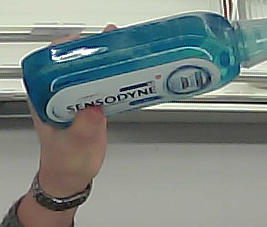
Product: sensodyne_mouthwash